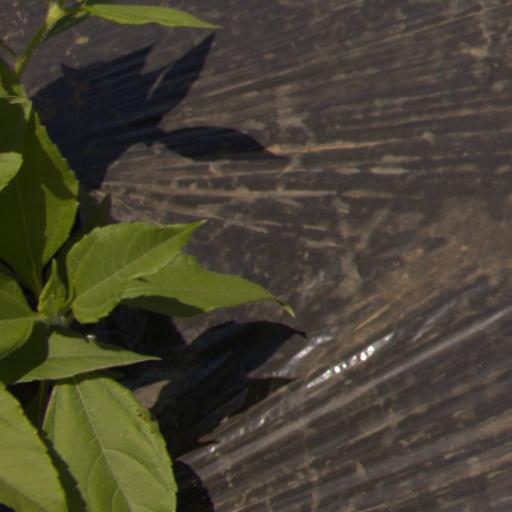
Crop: Jerusalem artichoke